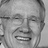
Emotion: happy